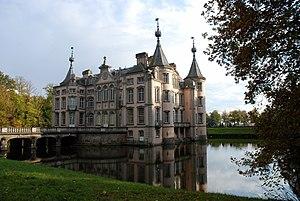
Cette page regroupe l'ensemble des monuments classés de la ville d'Aalter.